Marie Krøyer

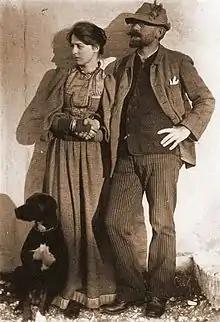
Marie with Peder Severin Krøyer and their dog, Rap, photographed in Skagen (1892)

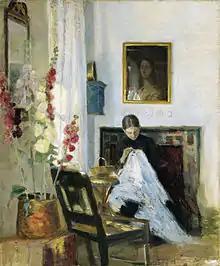
Marie Kroyer, "Interior with Girl Sewing" (undated)

Shortly after arriving in Paris in December 1888, Marie ran into Krøyer at the Café de la Régence, a favorite with the many Danish artists living in the city at the end of the 1880s. She waved at Krøyer, who was walking past, recognizing him from his occasional visits to the ladies' classes in Copenhagen and from the sittings when she modeled for the painting "A Duet" (1887). Krøyer, who did not particularly remember her from Copenhagen, immediately fell madly in love with her. Following their engagement on 7 May, they were married on 23 July 1889 at the Triepkes' home in Augsburg, Germany. (The Triepkes had been forced to move back to Germany in 1888 on account of the father's loss of employment.) They spent their honeymoon in Stenbjerg, a fishing village in the northwest of Jutland on the former island of Thy, avoiding the attention of the artists in Skagen. It was there that Krøyer painted the first in a long series of portraits of his wife.